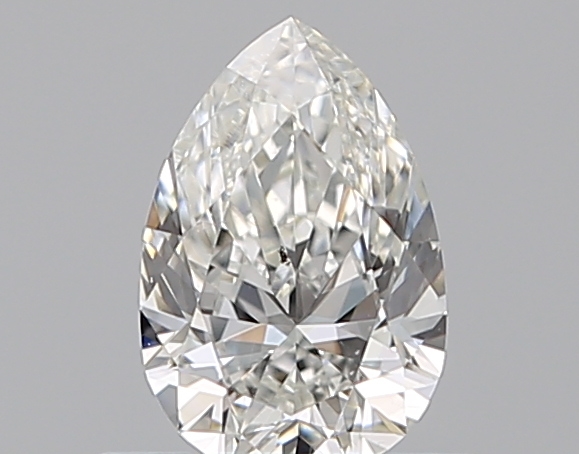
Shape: pear
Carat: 0.5
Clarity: SI1
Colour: H
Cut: VG
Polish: EX
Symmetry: VG
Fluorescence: F
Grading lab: GIA
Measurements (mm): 6.62 x 4.35 x 2.71